Shlach

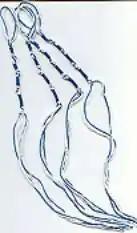
"tzitzit"

Noting the universal application of the laws of the fringes ("tzitzit") in Numbers 15:38, Maimonides taught that God designed the wearing of "tzitzit" as a more enduring form of worship than the practice of sacrifices, which Maimonides taught were a transitional step to wean the Israelites off of the worship of the times and move them toward prayer as the primary means of worship. Maimonides noted that in nature, God created animals that develop gradually. For example, when a mammal is born, it is extremely tender, and cannot eat dry food, so God provided breasts that yield milk to feed the young animal, until it can eat dry food. Similarly, Maimonides taught, God instituted many laws as temporary measures, as it would have been impossible for the Israelites suddenly to discontinue everything to which they had become accustomed. So God sent Moses to make the Israelites (in the words of Exodus 19:6) "a kingdom of priests and a holy nation." But the general custom of worship in those days was sacrificing animals in temples that contained idols. So God did not command the Israelites to give up those manners of service, but allowed them to continue. God transferred to God's service what had formerly served as a worship of idols, and commanded the Israelites to serve God in the same manner—namely, to build to a Sanctuary (Exodus 25:8), to erect the altar to God's name (Exodus 20:21), to offer sacrifices to God (Leviticus 1:2), to bow down to God, and to burn incense before God. God forbad doing any of these things to any other being and selected priests for the service in the temple in Exodus 28:41. By this Divine plan, God blotted out the traces of idolatry, and established the great principle of the Existence and Unity of God. But the sacrificial service, Maimonides taught, was not the primary object of God's commandments about sacrifice; rather, supplications, prayers, and similar kinds of worship are nearer to the primary object. Thus, God limited sacrifice to only one temple (see Deuteronomy 12:26) and the priesthood to only the members of a particular family. These restrictions, Maimonides taught, served to limit sacrificial worship, and kept it within such bounds that God did not feel it necessary to abolish sacrificial service altogether. But in the Divine plan, prayer and supplication can be offered everywhere and by every person, as can be the wearing of "tzitzit" (Numbers 15:38) and "tefillin" (Exodus 13:9, 16) and similar kinds of service.